James Sillett

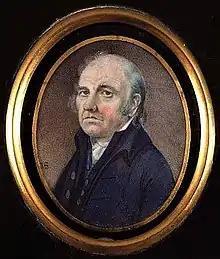
Sillett's miniature of his father (1799), Norfolk Museums Collections

The Norwich School of painters, which included Sillett, was a group connected by geographical location, the depiction of Norwich and rural Norfolk, and by close personal and professional relationships. The school's most important artists were John Crome, Joseph Stannard, George Vincent, Robert Ladbrooke, James Stark, John Thirtle and John Sell Cotman. Norwich, the first English city outside London where such a school arose, had more local-born artists than anywhere outside the capital. Its theatrical, artistic, philosophical and musical cultures were cross-fertilised in a way that was unique for a provincial city.